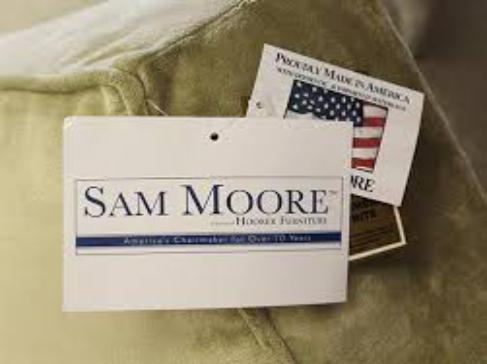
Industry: Necessities